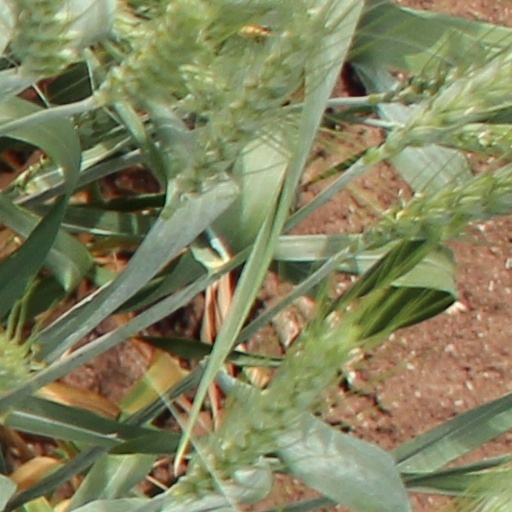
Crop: wheat